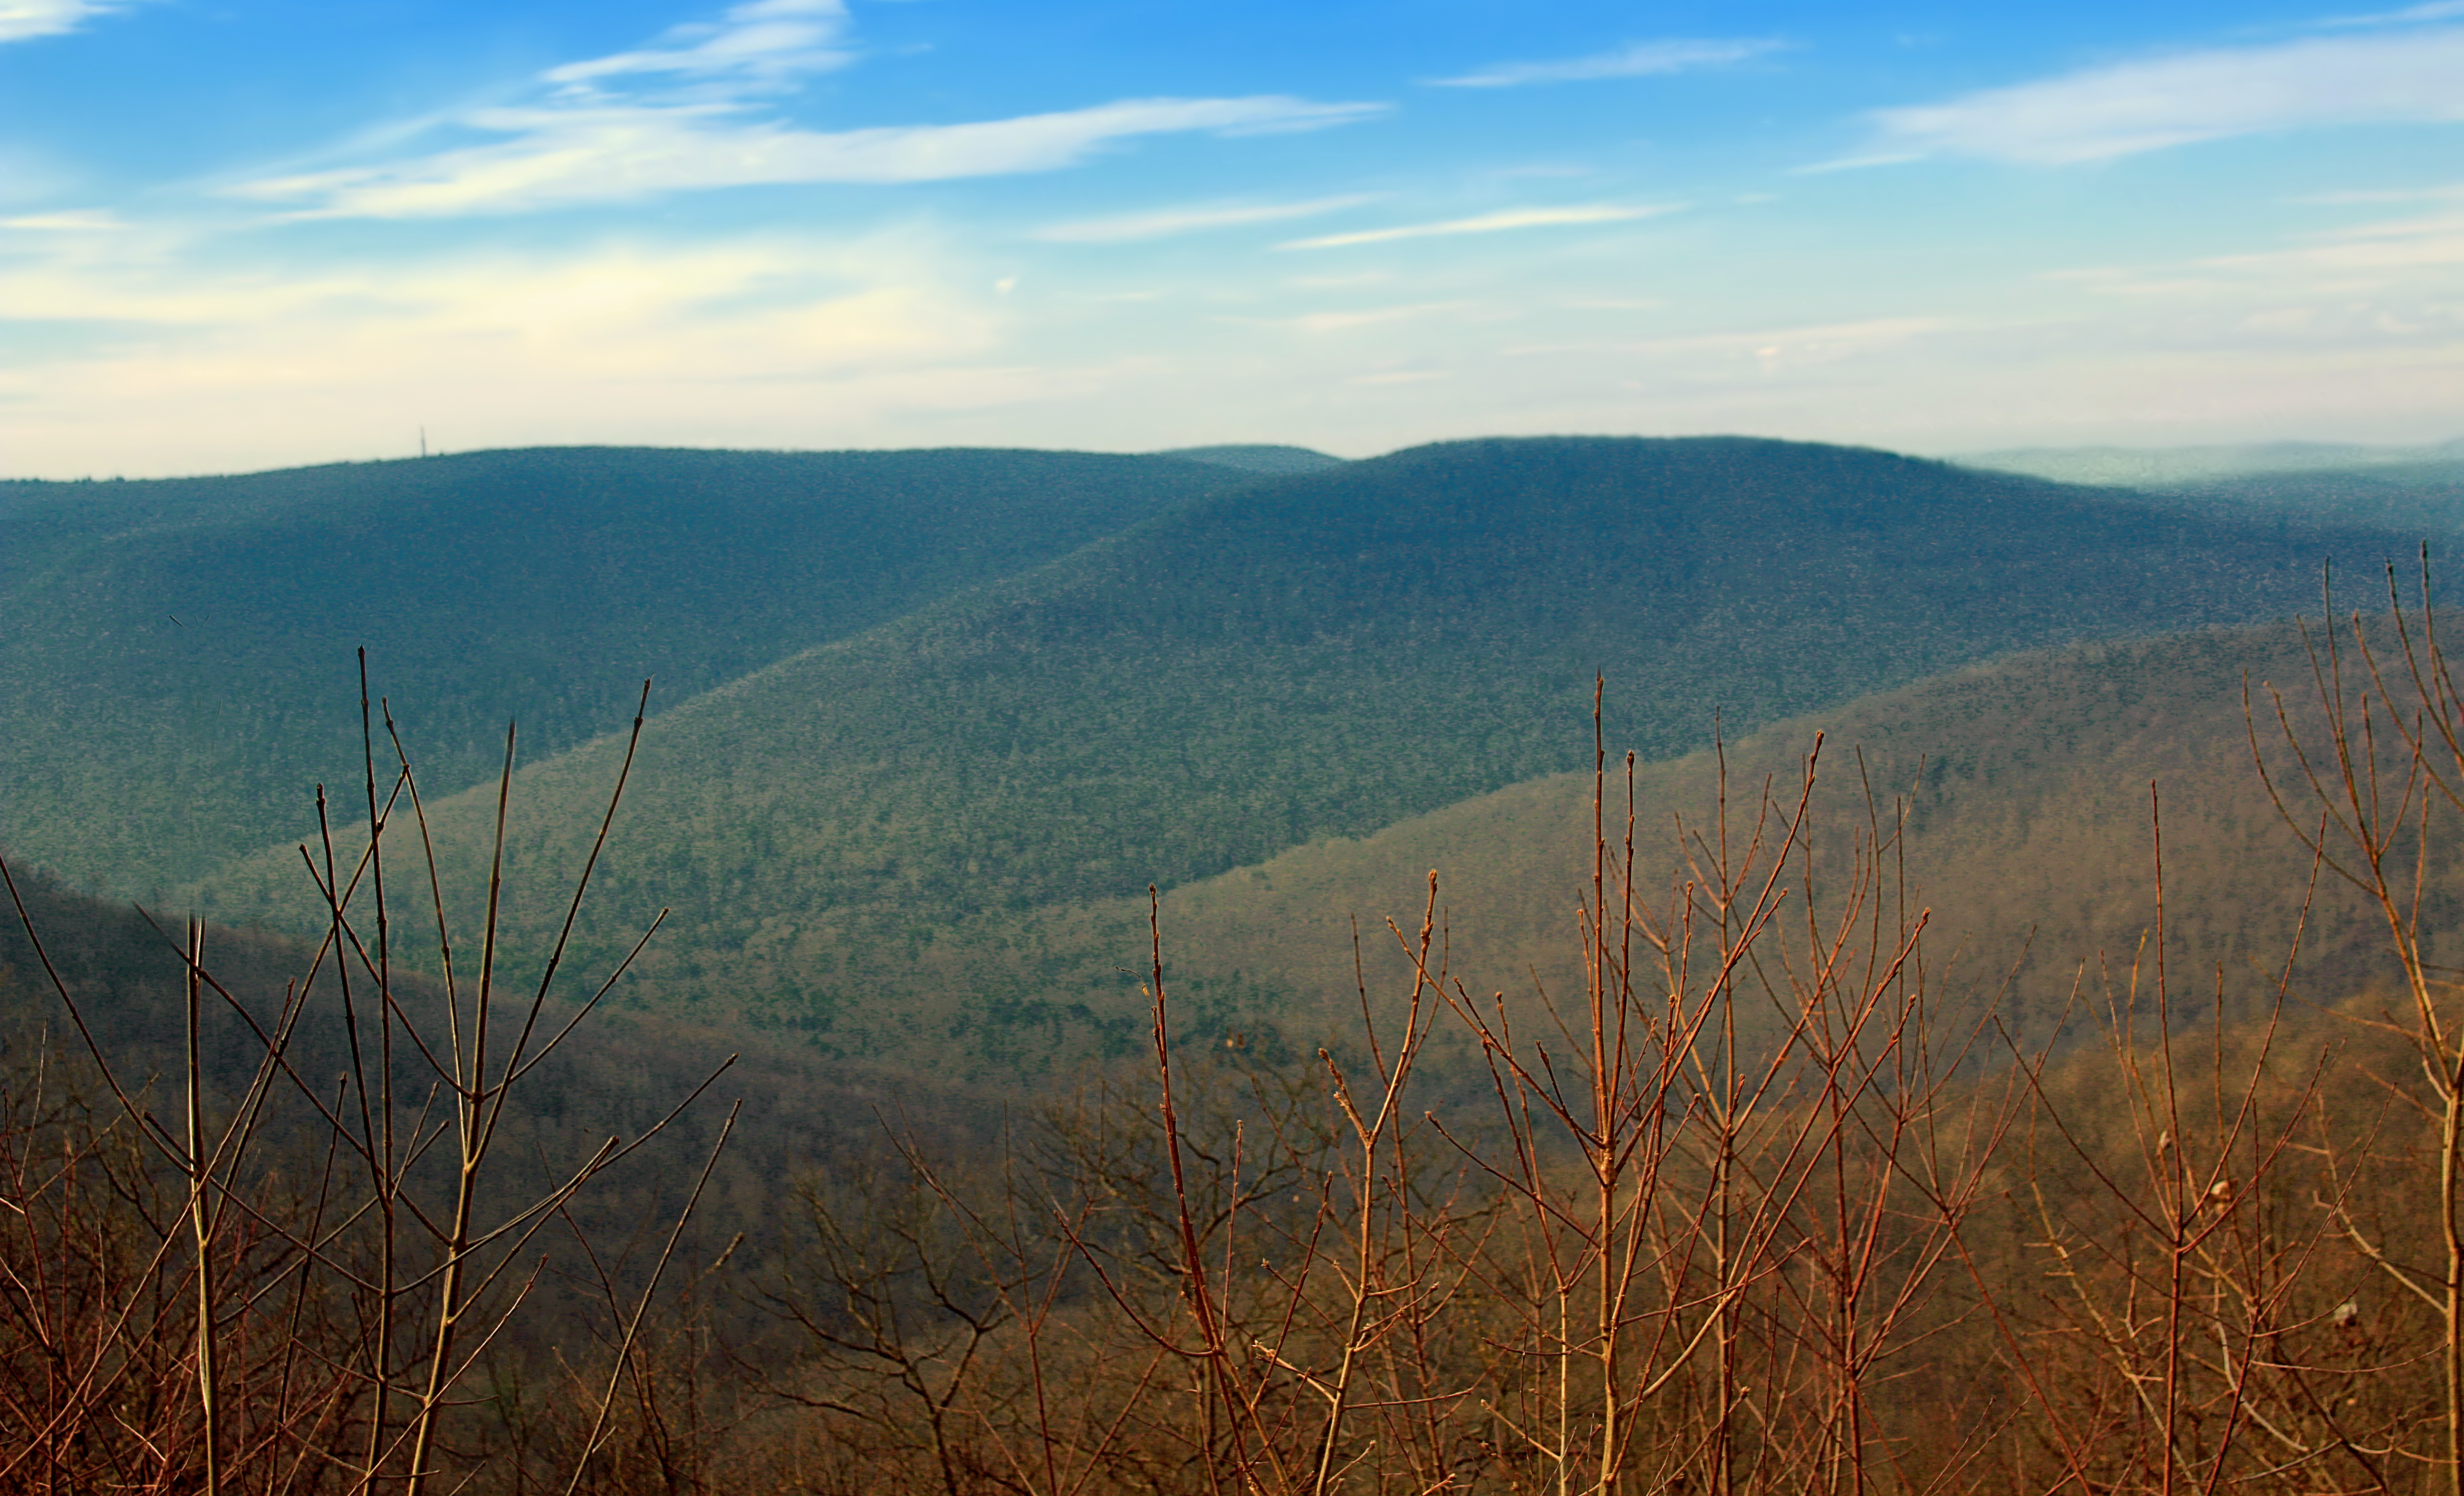
landscape, tree, nature, forest, grass, horizon, wilderness, mountain, sky, sunrise, mist, field, meadow, prairie, morning, leaf, hill, dawn, valley, autumn, ridge, hills, creativecommons, clouds, mountains, grassland, appalachianmountains, alleghenyplateau, lycomingcounty, pennsylvania, endlessmountains, loyalsockstateforest, bodinemountain, bodinemountainroad, bodinemountainoverlook, altocumulus, plateau, habitat, rural area, natural environment, geographical feature, atmospheric phenomenon, mountainous landforms